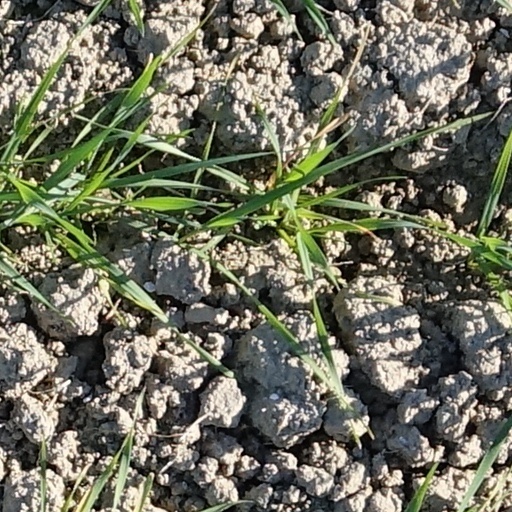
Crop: wheat